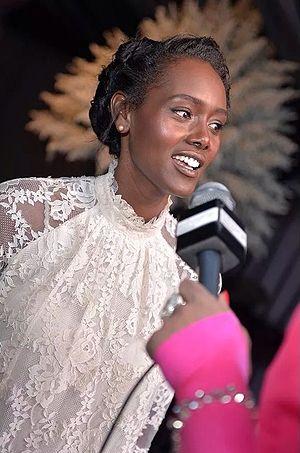
Tahounia Rubel, ou Tahuonia, Tahunia, née le 20 février 1988, est une mannequin israélienne d'origine éthiopienne.